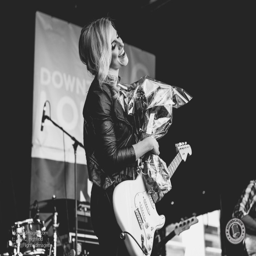
country artist performs during the - photo